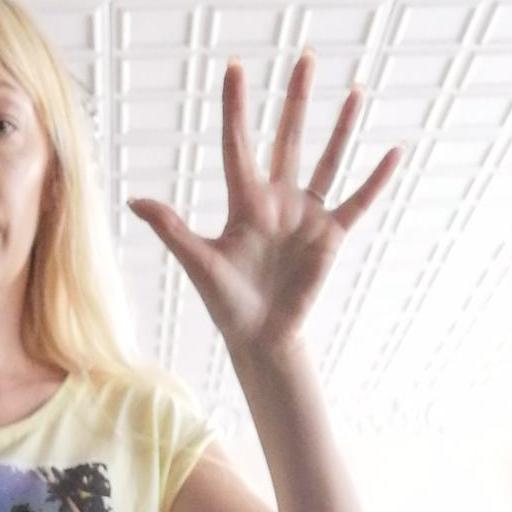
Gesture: palm